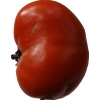
Label: tomato